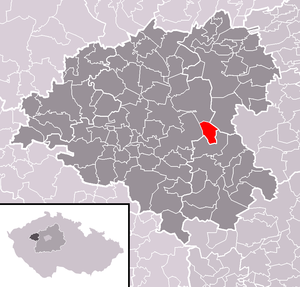
Nový Dům est une commune du district de Rakovník, dans la région de Bohême-Centrale, en Tchéquie. Sa population s'élevait à 174 habitants en 2020.